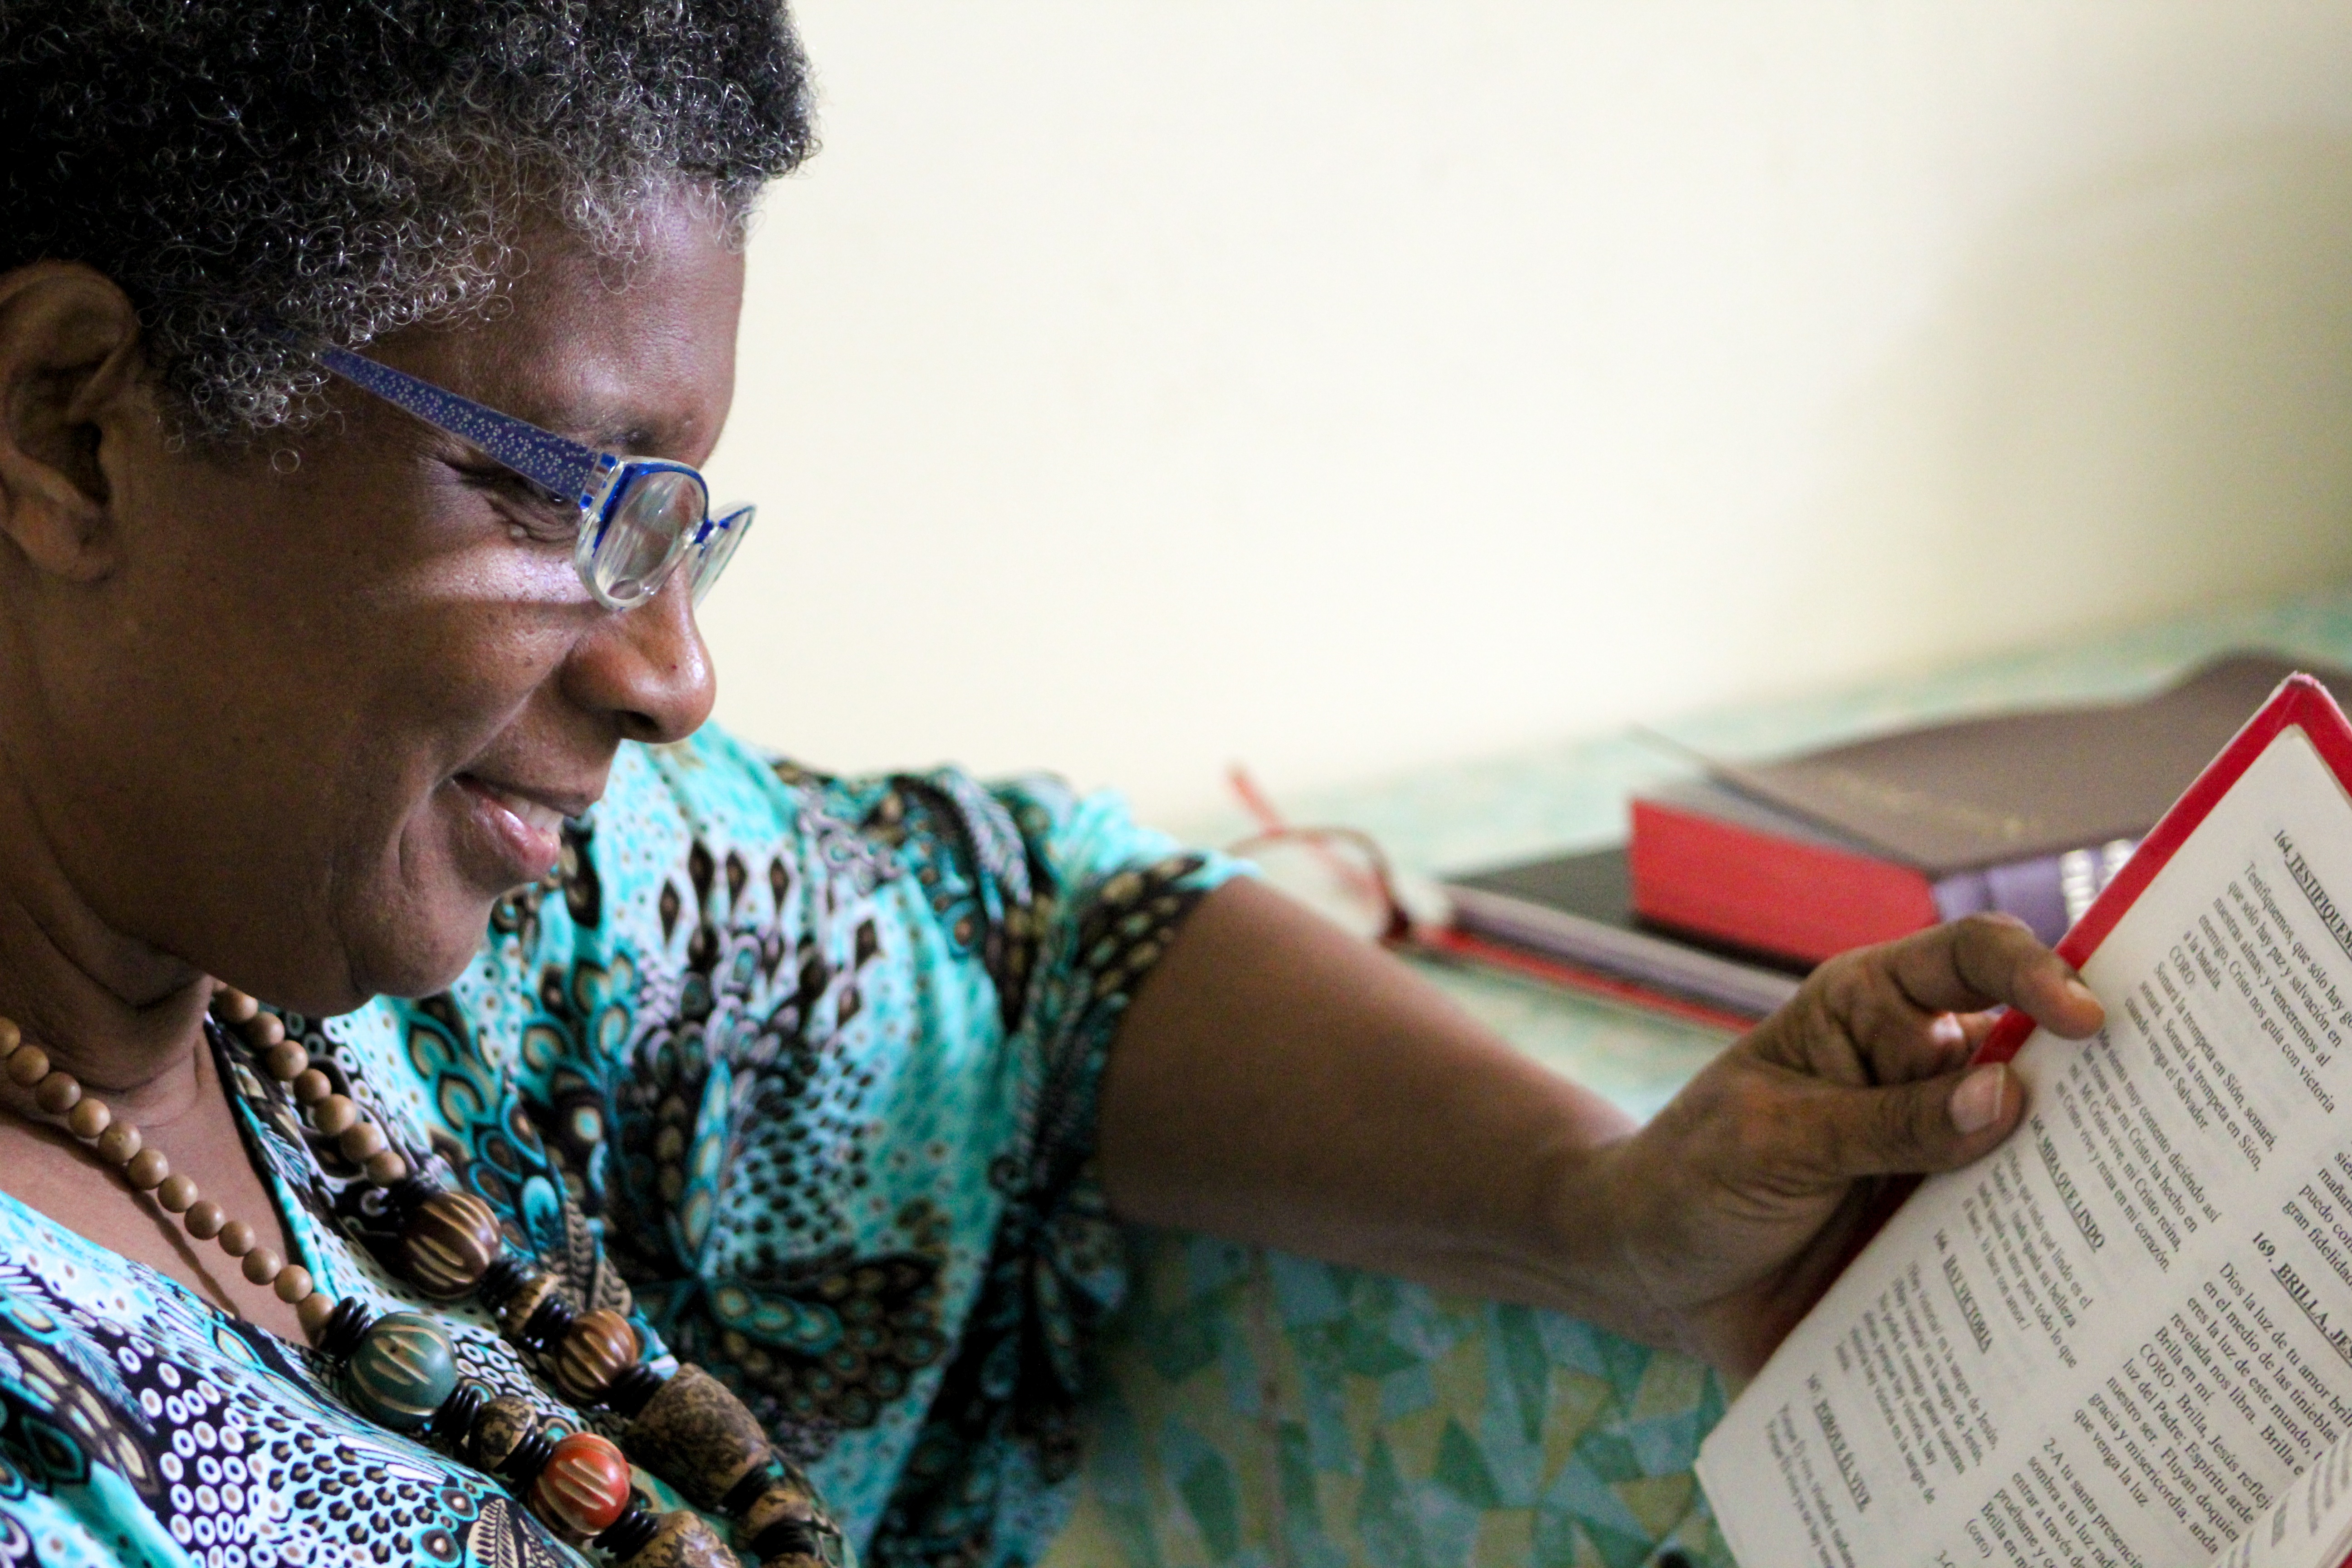
writing, person, people, color